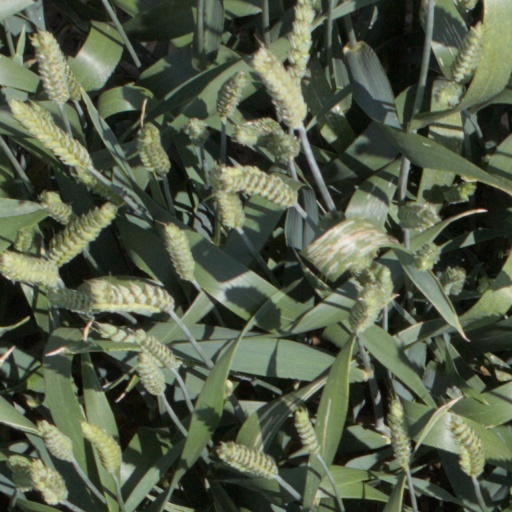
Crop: wheat